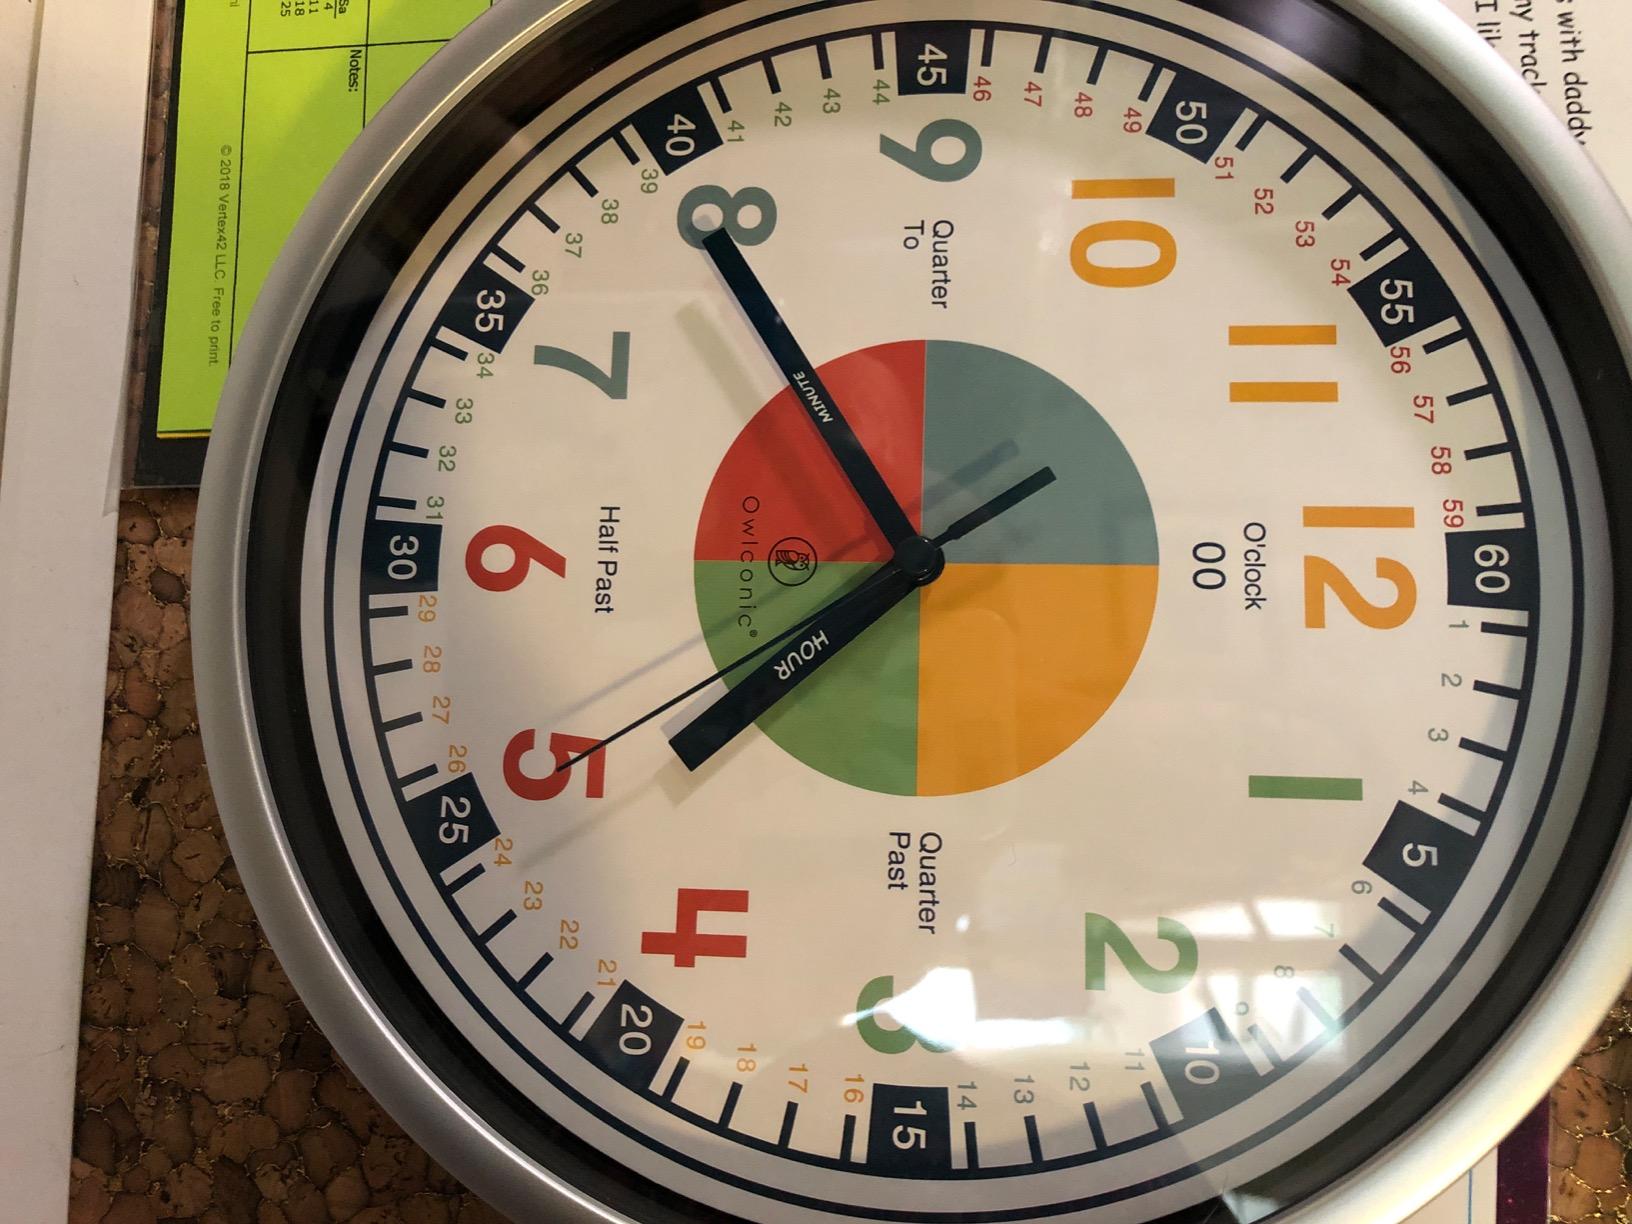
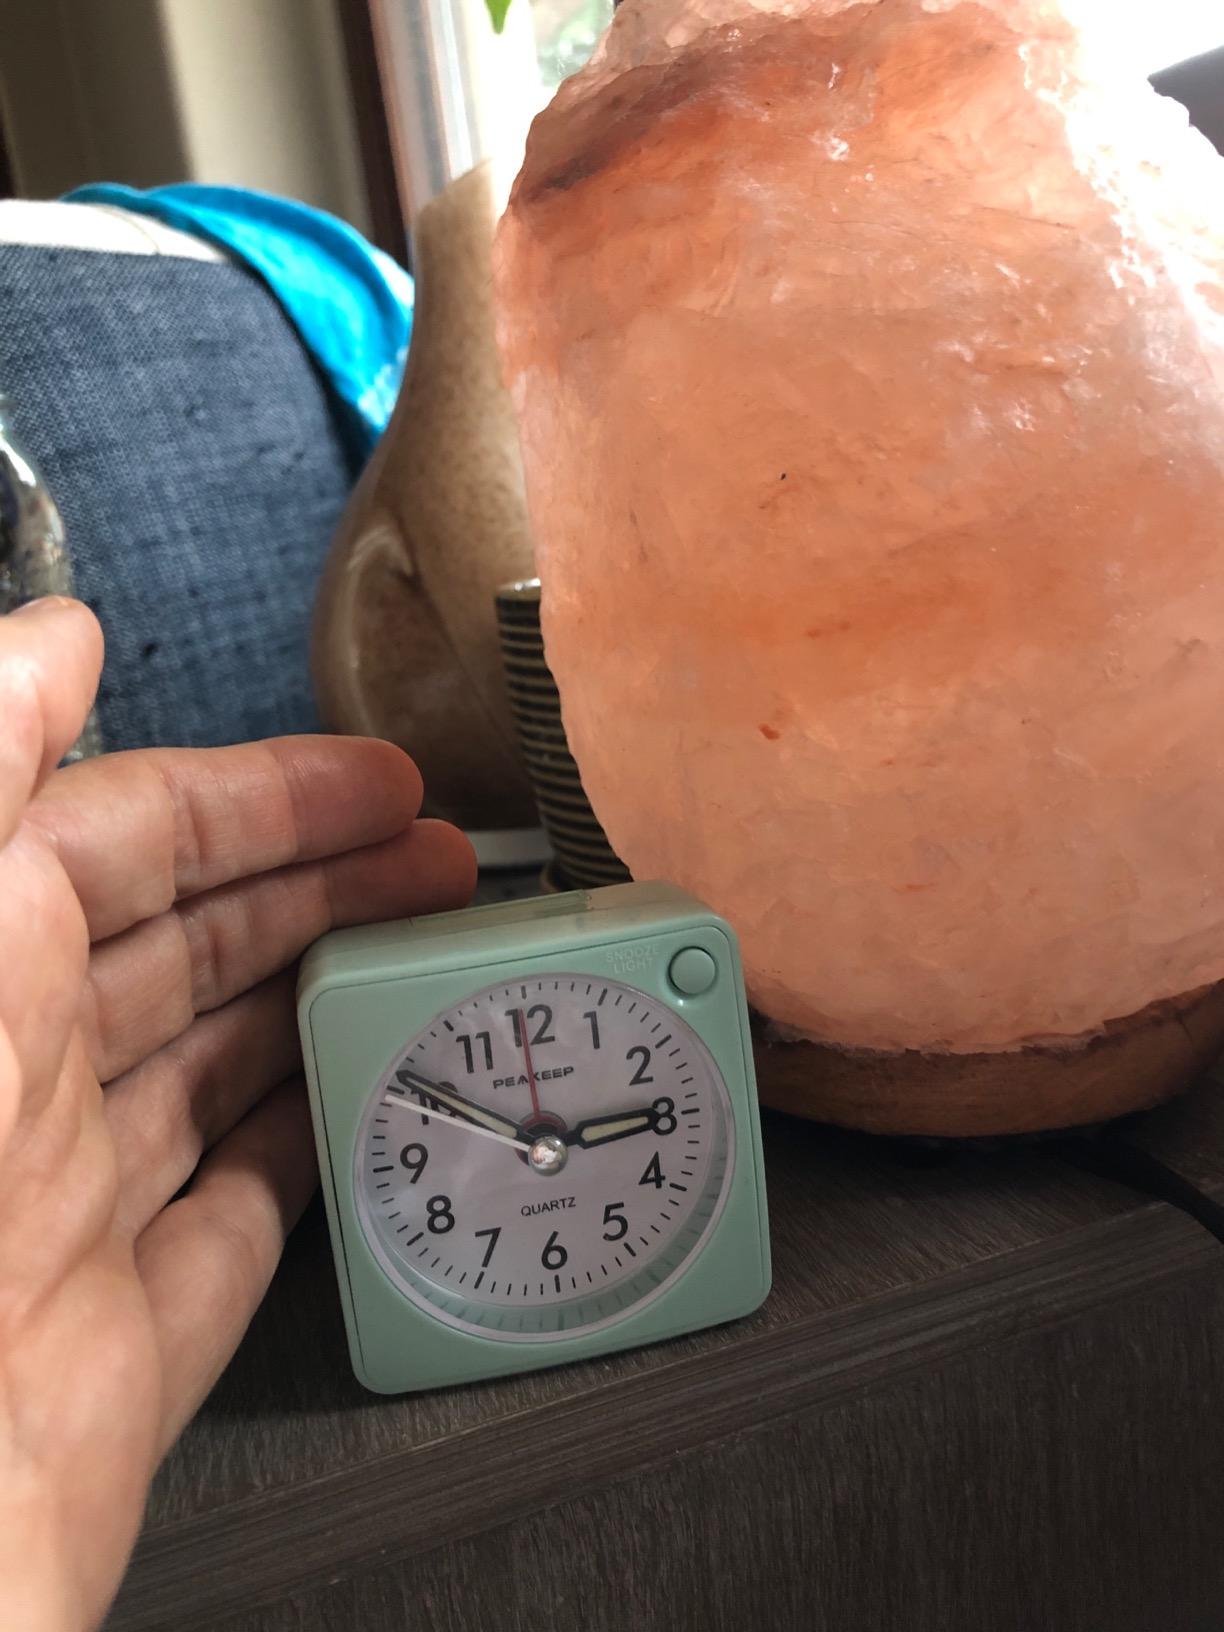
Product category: clock
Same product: no